Porto Cathedral

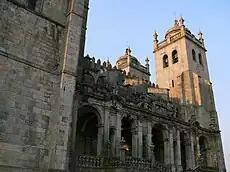
Baroque loggia to the lateral façade

The cathedral was built on the site of an old chapel or hermitage founded by Henry of Burgundy and his wife in 1108. The pre-Romanesque church is mentioned in the "De Expugnatione Lyxbonensi" as still extant in 1147, so construction of the present building began in the second half of the 12th century and work continued until the 16th century. There were major Baroque additions in the 18th century, and further changes were made in the 20th century.